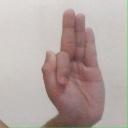
अक्षर: फ